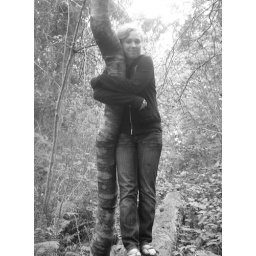
taylor in the tree black and white